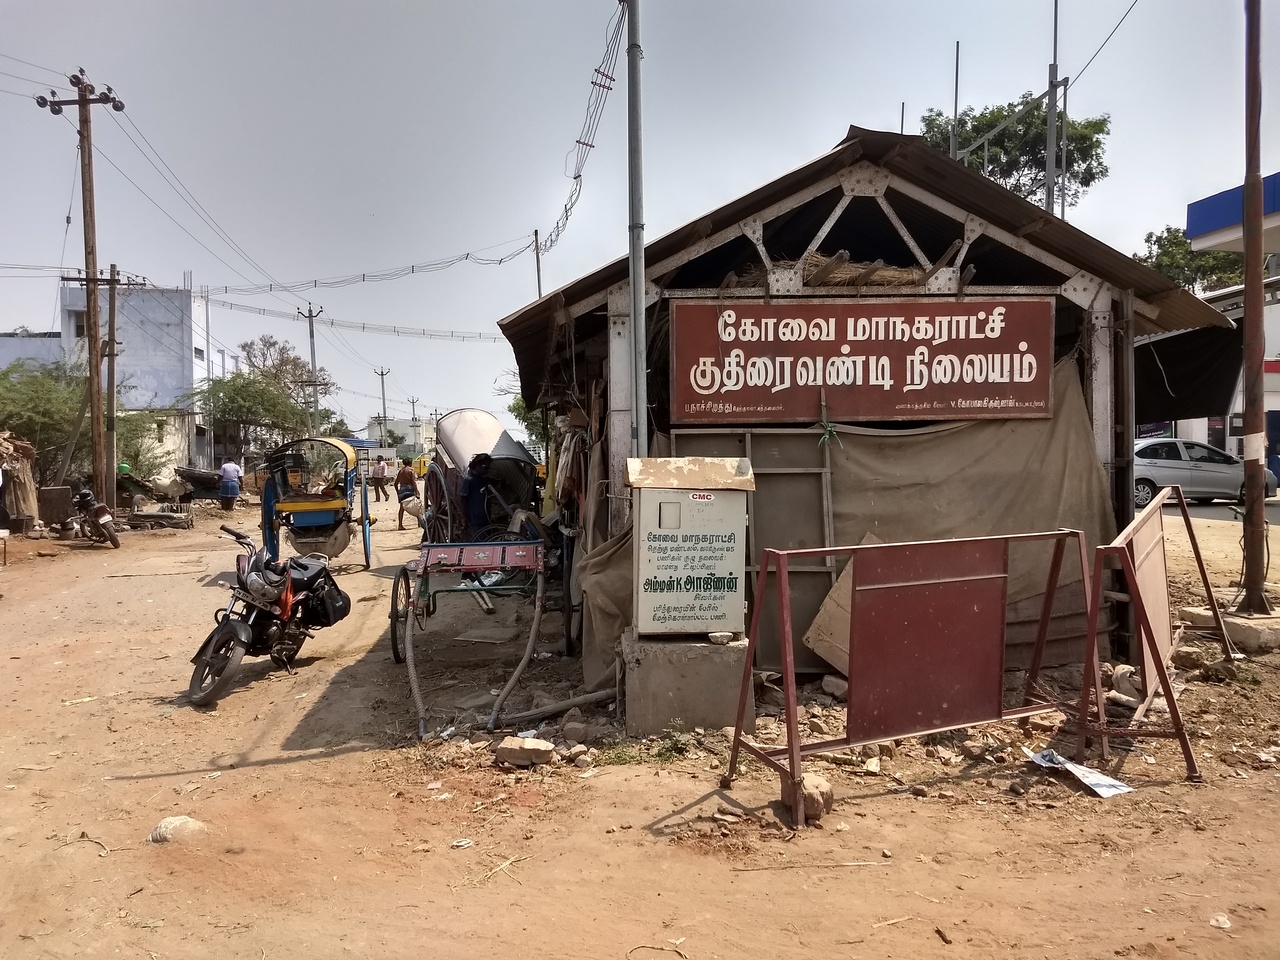
Horse cart stand and stable near Ukkadam lake, Coimbatore (கோவை மாநகராட்சி குதிரை வண்டி நிலையம், உக்கடம் ஏரியின் அருகில், கோயம்புத்தூர்)